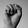
ASL letter: S